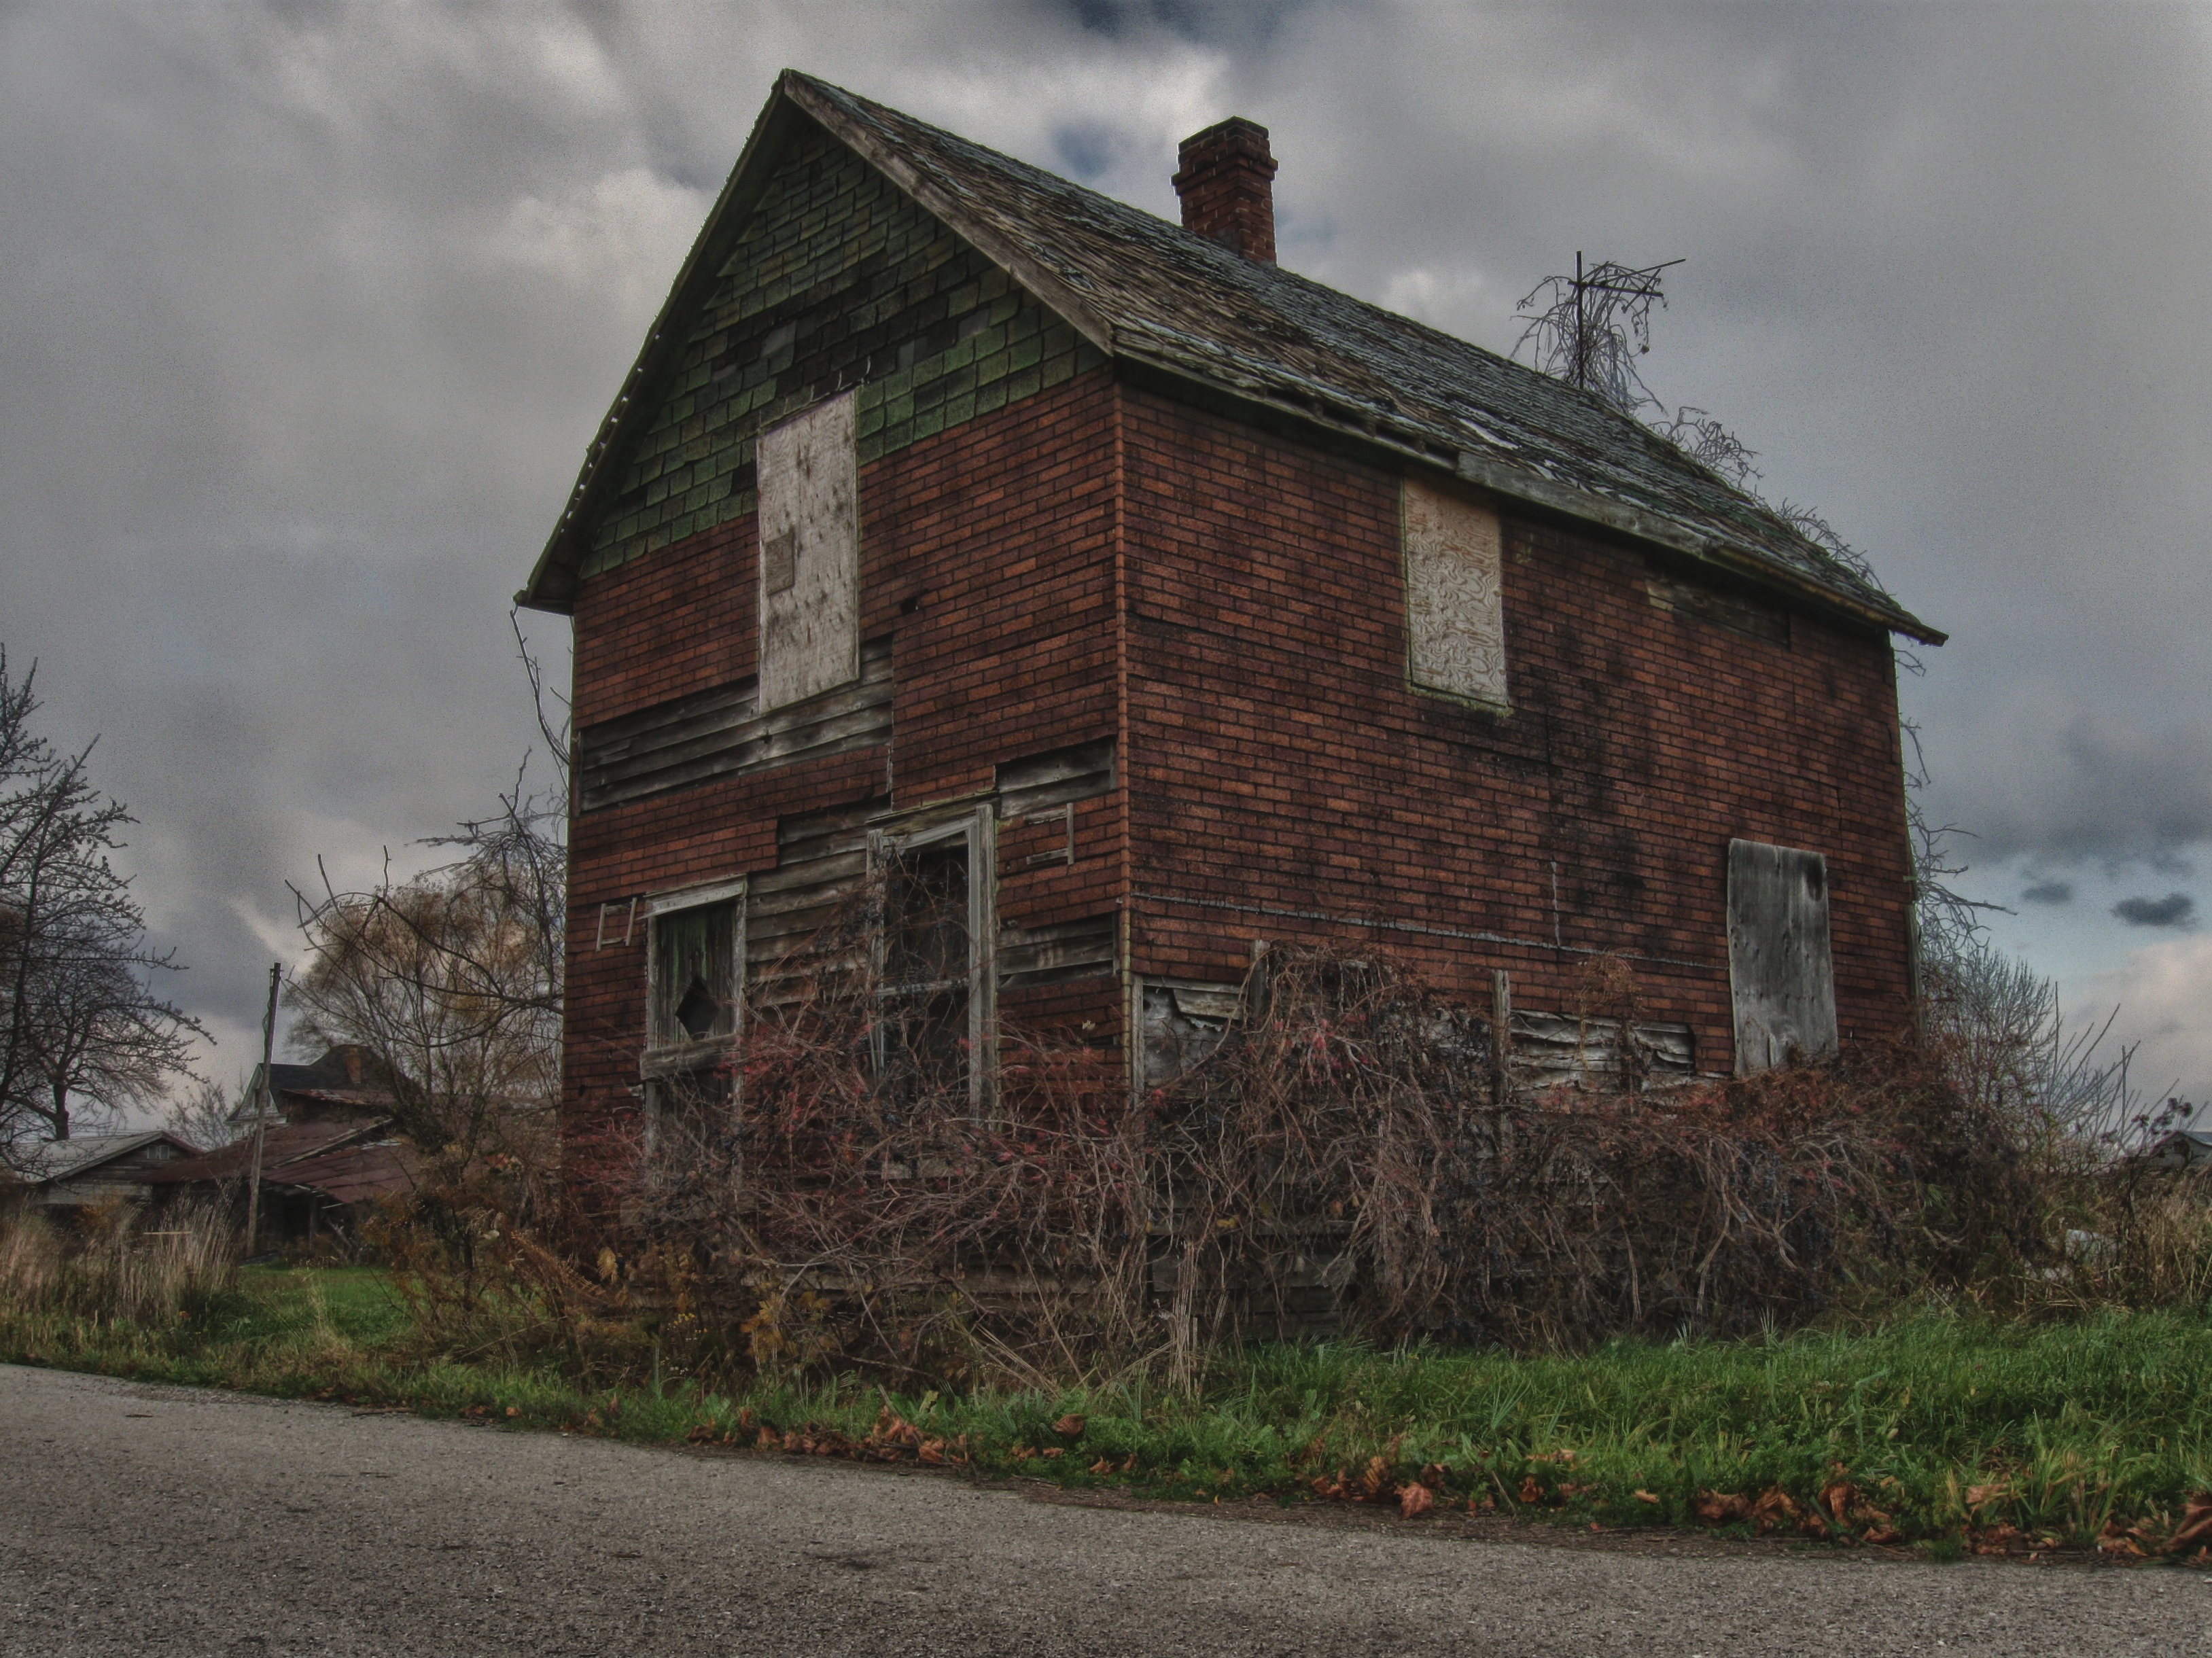
sky, farm, countryside, house, building, barn, home, shack, cottage, chapel, farmland, hdr, estate, rural area, residential area